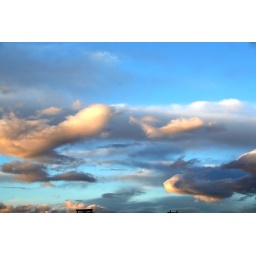
A little more pink and it coulda been a sky in a Maxfield Parrish print.